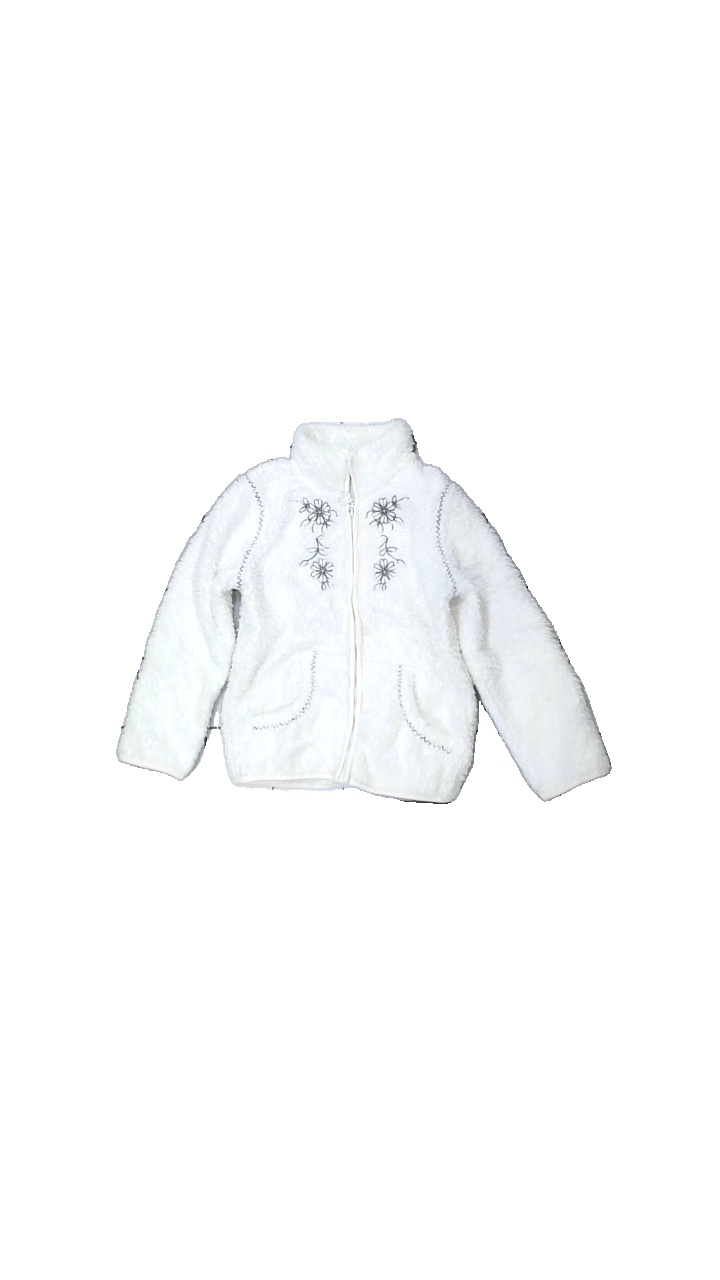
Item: Sweater (Ladies)
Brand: Mywear (ica)
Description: white fluffy sweater with zipper
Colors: White
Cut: Regular
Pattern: Embroidered
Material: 100% Polyester
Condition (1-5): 3
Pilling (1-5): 4
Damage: stain
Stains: Minor
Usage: Recycle
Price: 50-100